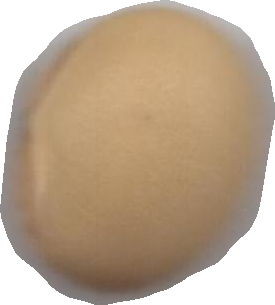
Variety: Dega